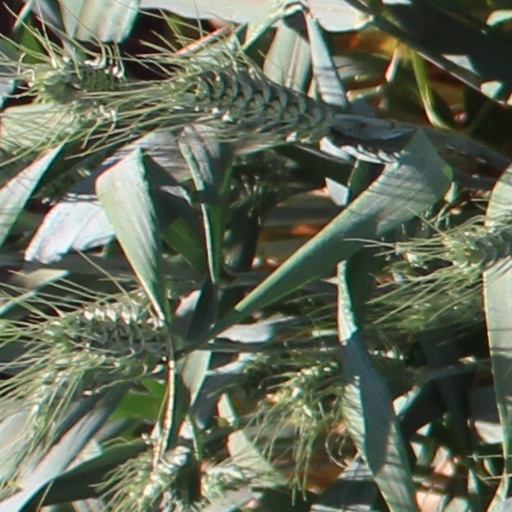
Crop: wheat